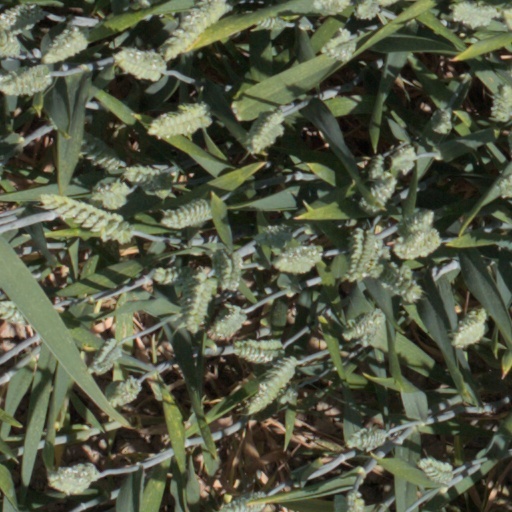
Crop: wheat